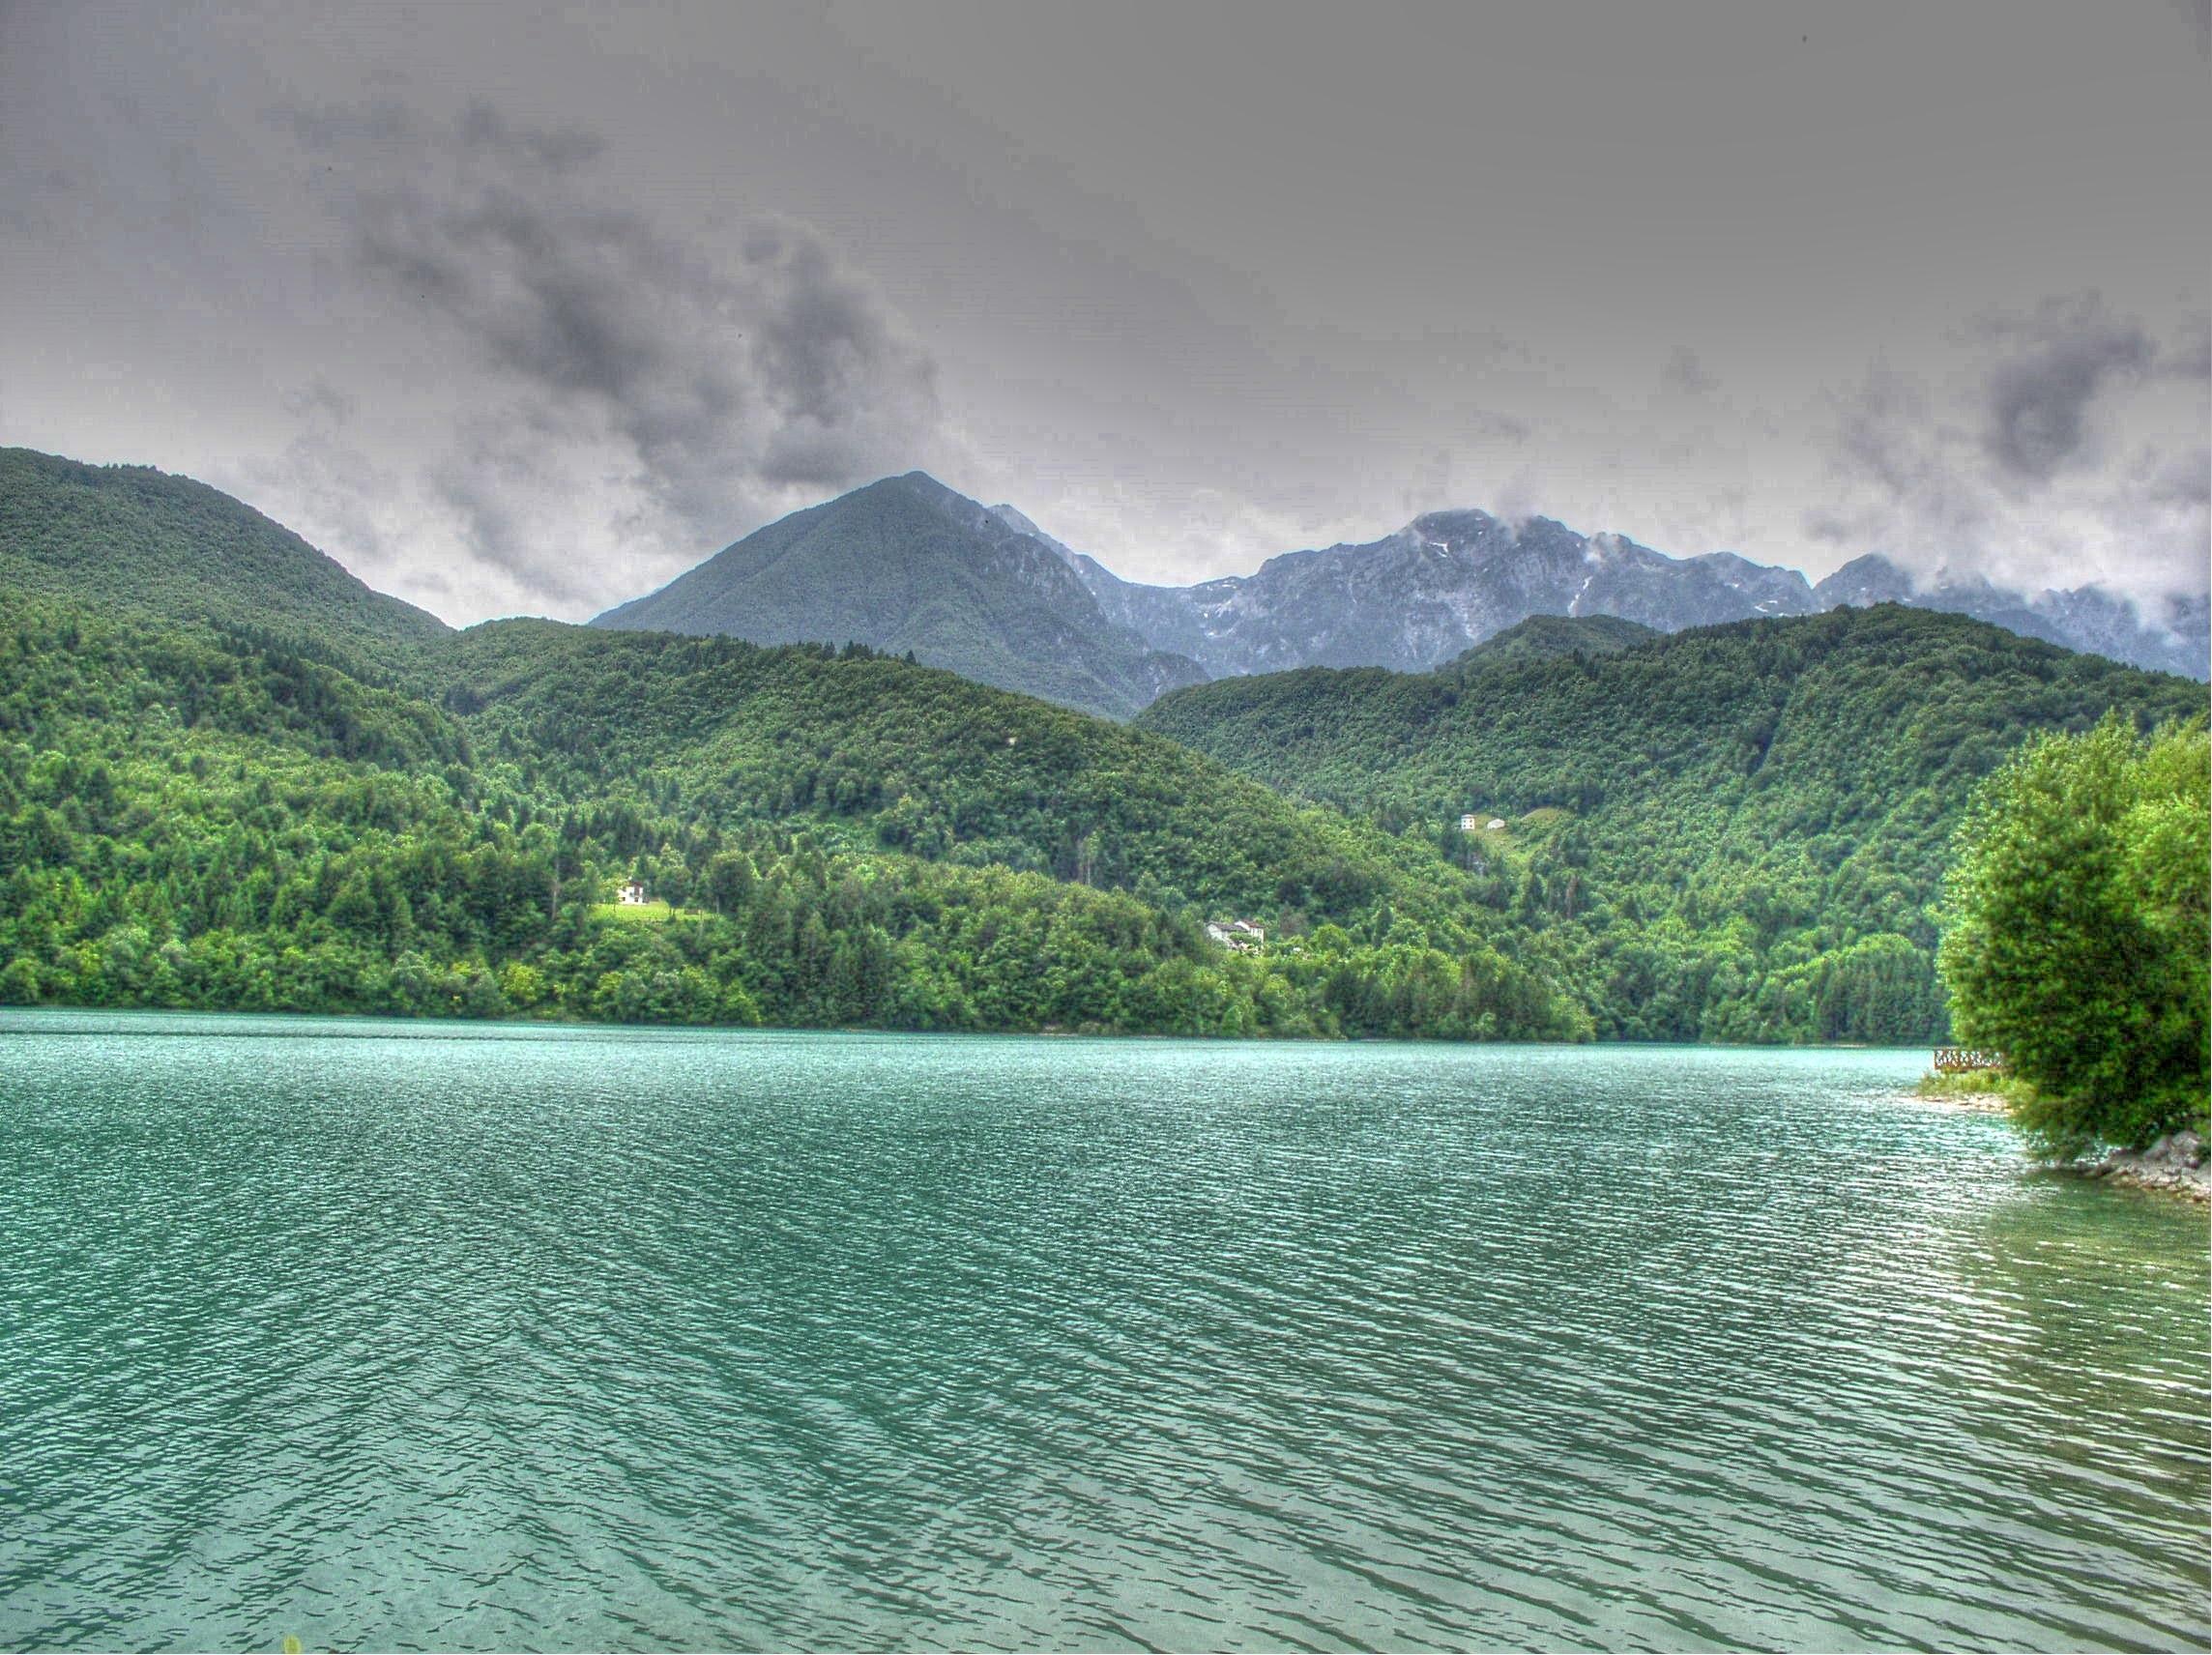
landscape, water, nature, mountain, cloud, lake, valley, mountain range, tranquil, scenery, fjord, reservoir, highland, clouds, mountains, loch, landform, atmospheric phenomenon, mountainous landforms, glacial landform